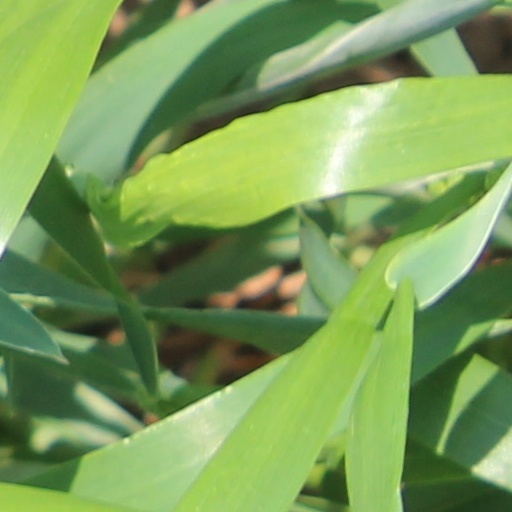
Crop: wheat